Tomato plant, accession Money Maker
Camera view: bottom (45 deg); turntable rotation: 330 degrees
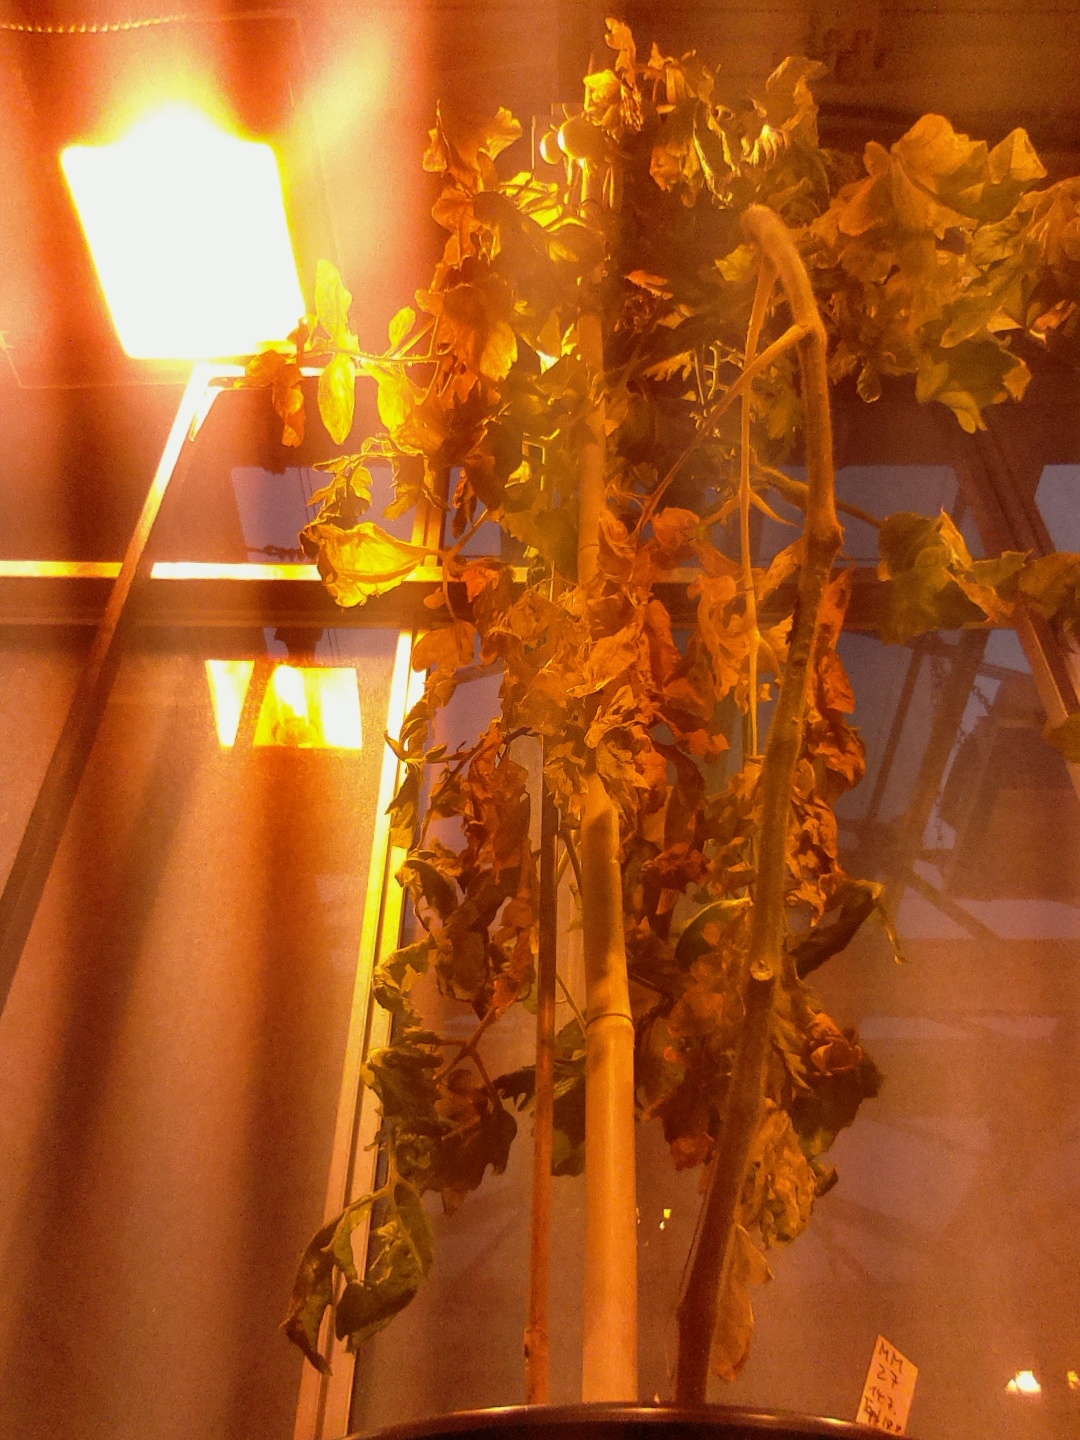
BBCH growth stage 79: 90% -100% of final fruit size